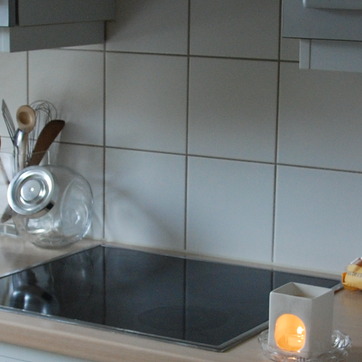
Material: tile